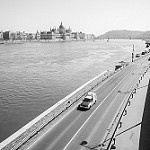
Scene: Outdoor